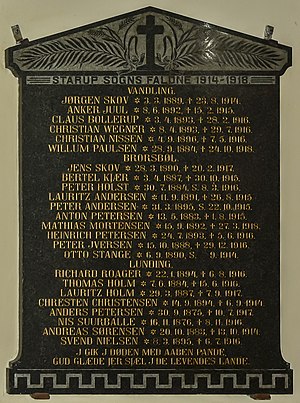
Sønder Starup Kirke / Andet inventar
Tavle over Starup sogns faldne.
Starup Sogns Faldne i 1. verdenskrig fra Vandling, Brorsbøl og Lunding.
Sønder Starup Kirke, påbegyndt omkring år 1100, er beliggende ca. 4 km øst for Haderslev, helt ned til den sydlige bred af Haderslev Fjord og er Sønderjyllands ældste kirke og eneste frådstenskirke og tillige eneste treskibede landsbykirke.